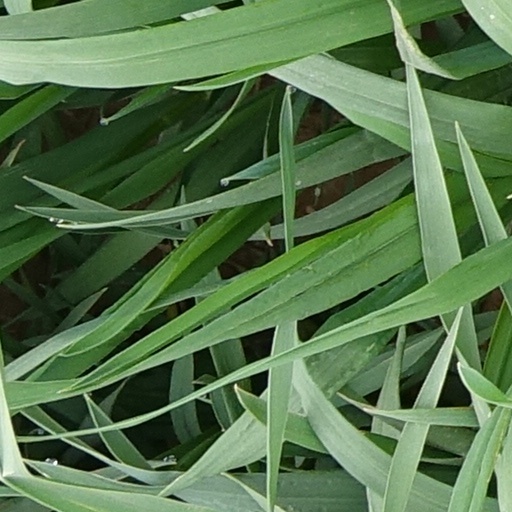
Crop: wheat